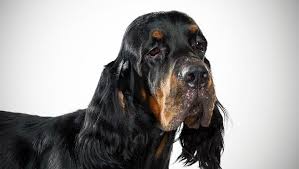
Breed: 228-n000085-Gordon_setter